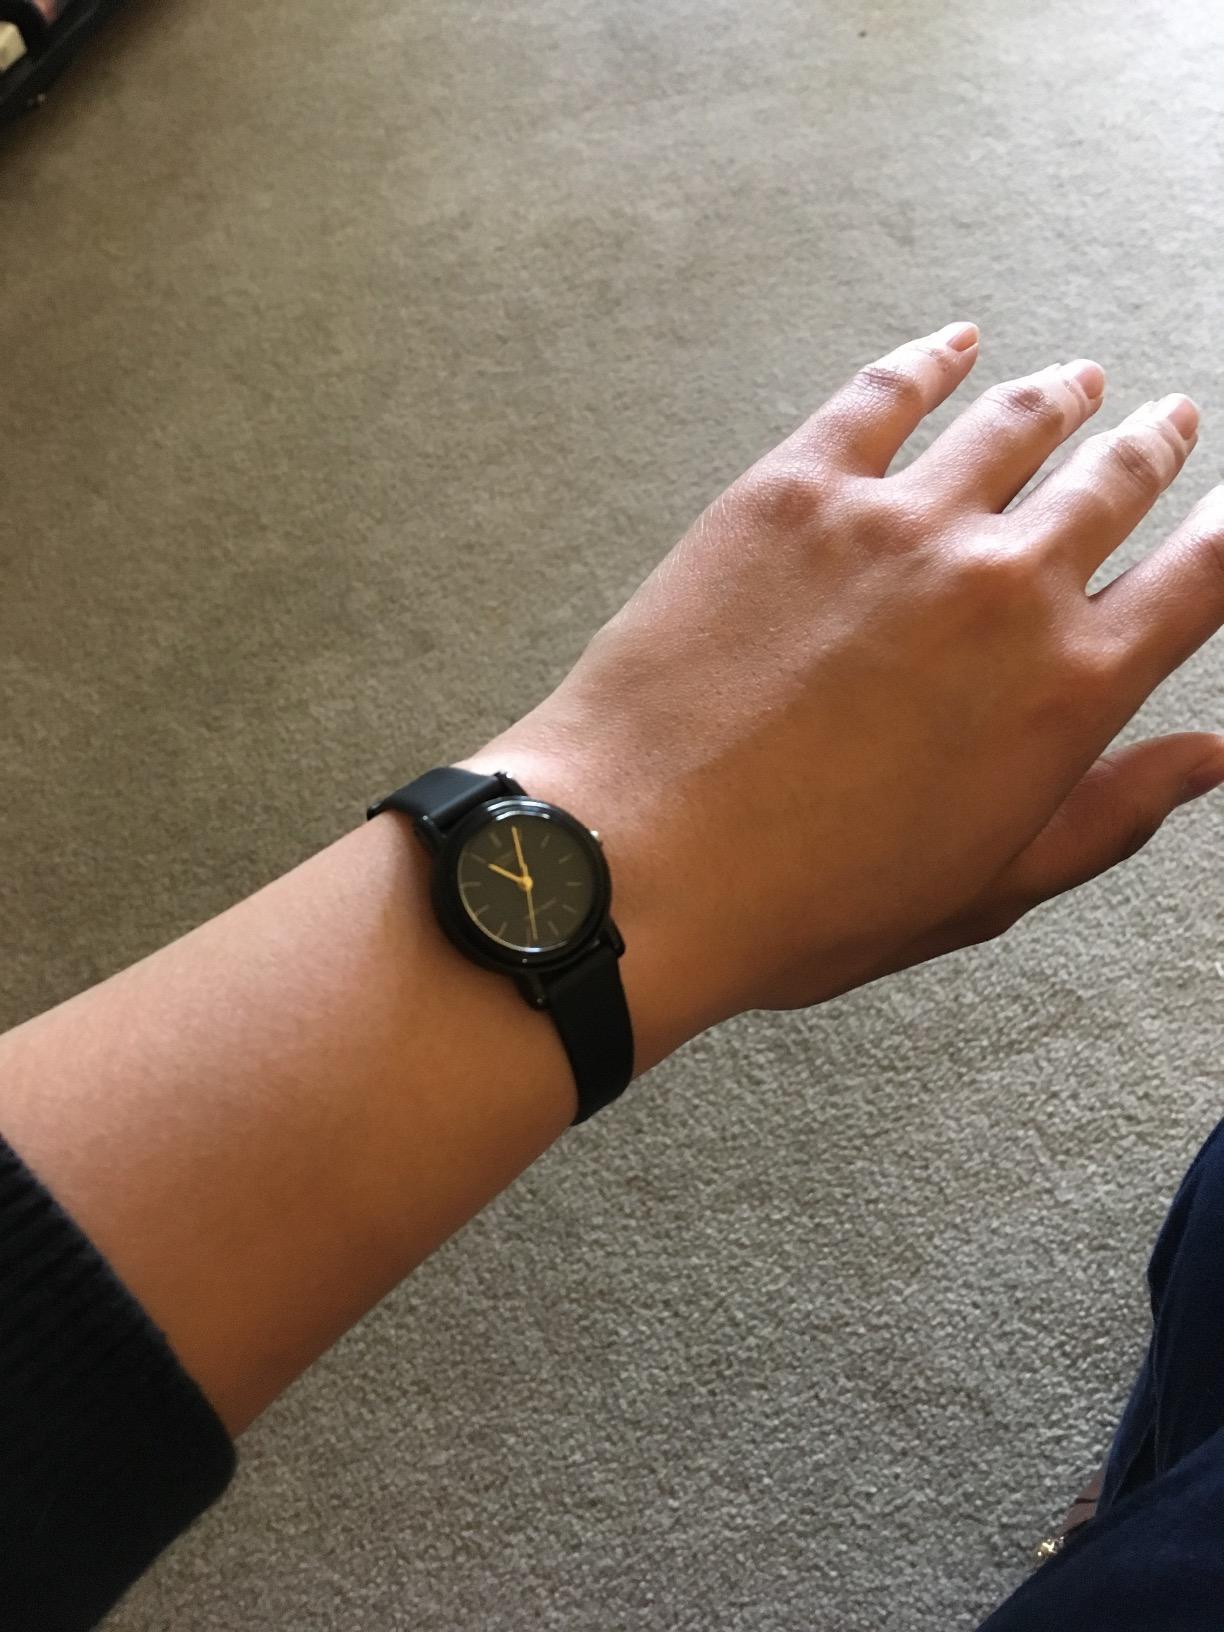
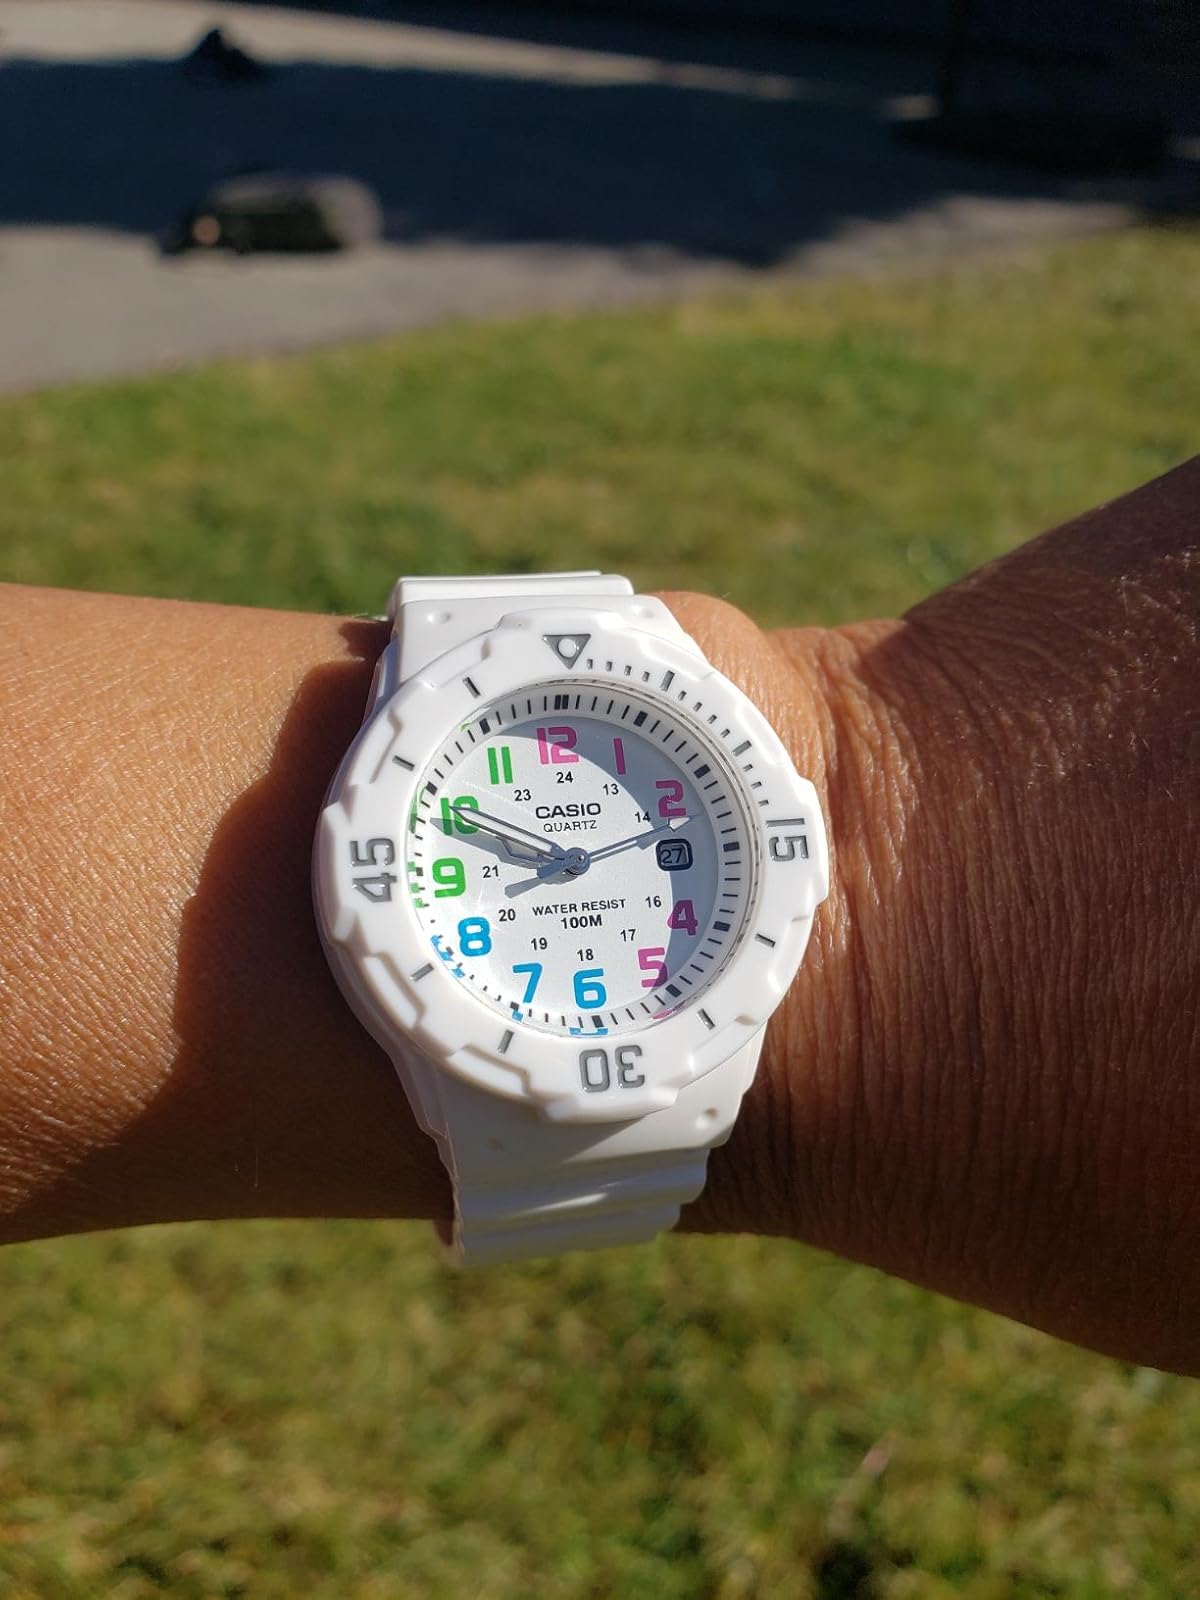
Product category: accessories_watch
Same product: no